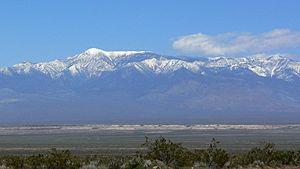
La chaîne Spring, en anglais Spring Mountains, désignent une chaîne de montagnes situées au Nevada, à l'Ouest des États-Unis.
Le pic Charleston, ou Charleston Peak en anglais, parfois appelé mont Charleston, est le sommet le plus haut de la chaîne Spring, dans le Nevada, aux États-Unis : il culmine à 3 633 mètres d'altitude. Il se trouve à l'ouest de Las Vegas ; son sommet est enneigé pendant la moitié de l'année. La région est protégée par trois réserves naturelles :
La vallée de Las Vegas est une région métropolitaine de près de 1 600 km² dans la partie sud de l'État du Nevada aux États-Unis.